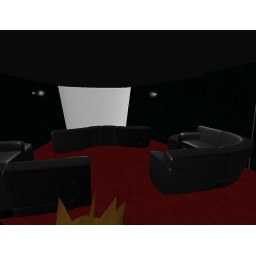
in the front of the ship theres a private movie screening room complete with no windows and a popcorn machine